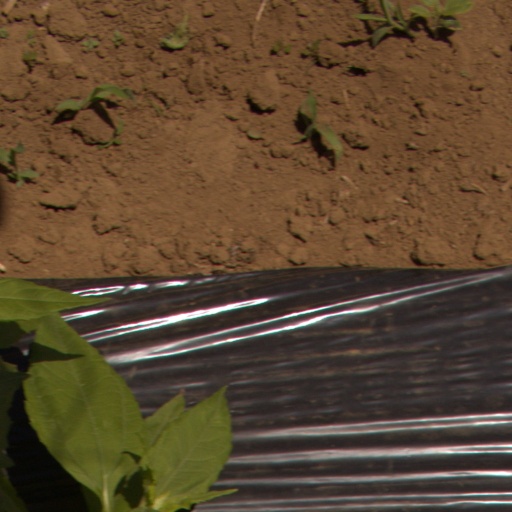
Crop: Jerusalem artichoke